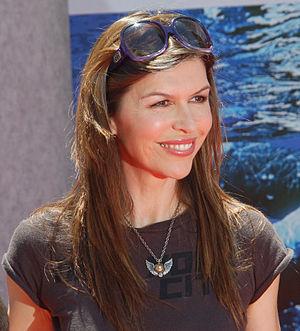
Patricia Halliwell est un personnage de fiction issu de la série télévisée Charmed.